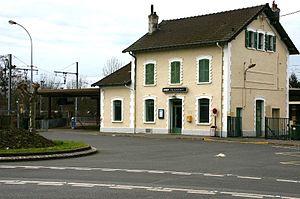
Ballancourt-sur-Essonne est une commune française située dans le département de l'Essonne en région Île-de-France.
La gare de Ballancourt est une gare ferroviaire française de la ligne de Villeneuve-Saint-Georges à Montargis, située sur le territoire de la commune de Ballancourt-sur-Essonne, dans le département de l'Essonne en région Île-de-France.